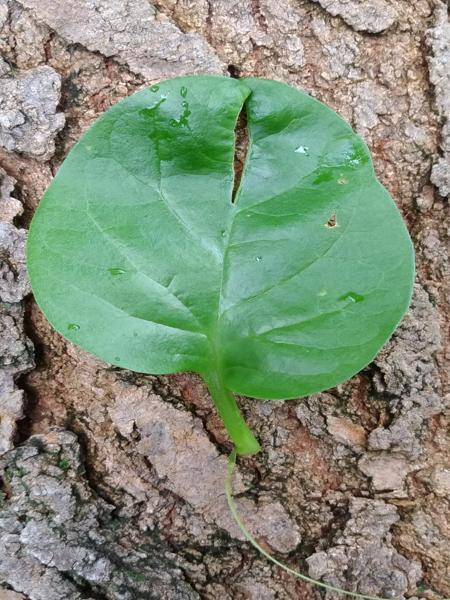
Plant: Malabar_Spinach